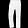
Label: Trouser